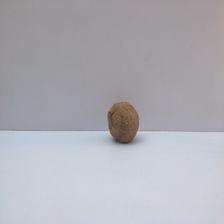
Size: Spoiled